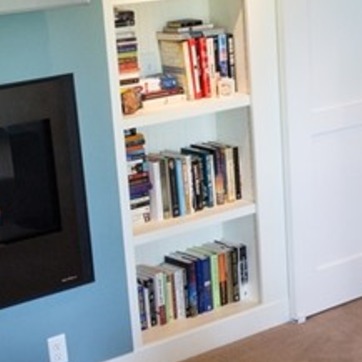
Material: paper